Battle of Monmouth

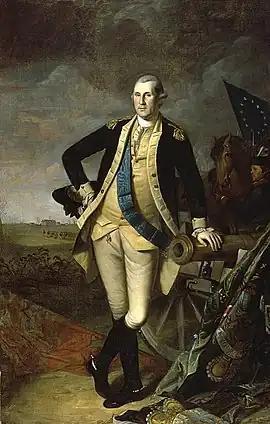
Contemporary painting

In 1777, some two years into the American Revolutionary War, the British commander-in-chief General Sir William Howe launched the Philadelphia campaign to capture the rebels' capital and persuade them to sue for peace. In the fall of that year, Howe inflicted two significant defeats on General George Washington and his Continental Army, at Brandywine and Germantown, and occupied Philadelphia, forcing the Second Continental Congress to hurriedly decamp to York, Pennsylvania. Washington avoided battle for the rest of the year, and in December he withdrew to winter quarters at Valley Forge, despite the desire of Congress that he continue campaigning. In comparison, his subordinate General Horatio Gates had won major victories in September and October at the Battles of Saratoga. Washington was criticized in some quarters within the army and Congress for relying on a Fabian strategy to wear the British down in a long war of attrition instead of defeating it decisively in a pitched battle.